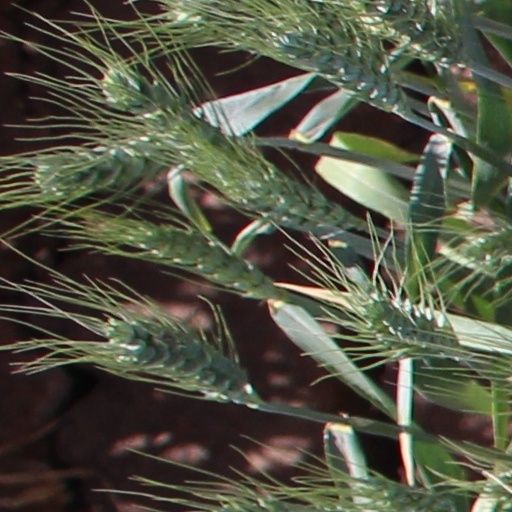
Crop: wheat